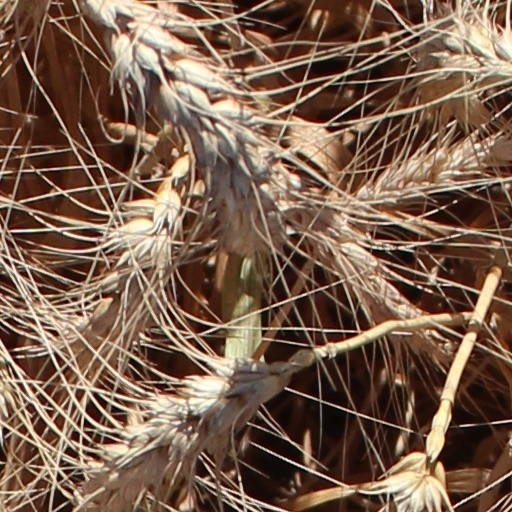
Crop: wheat